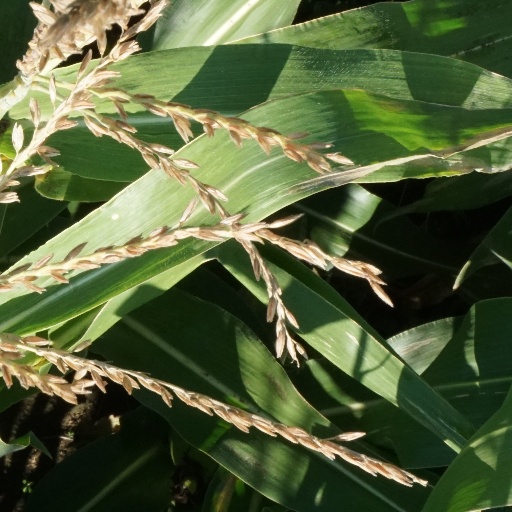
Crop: maize; corn